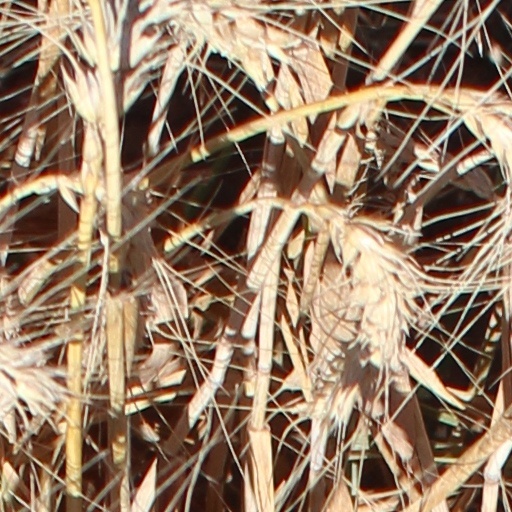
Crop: wheat